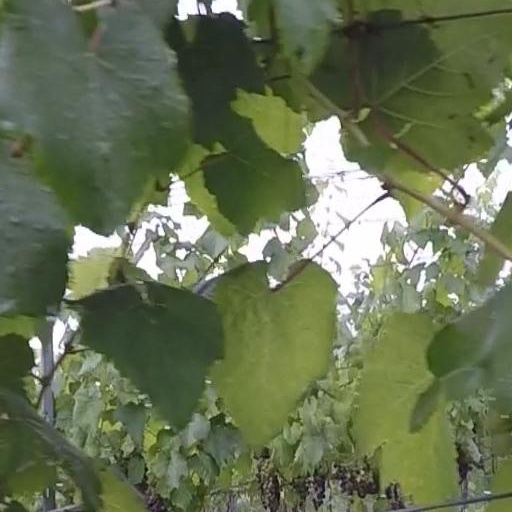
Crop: grape